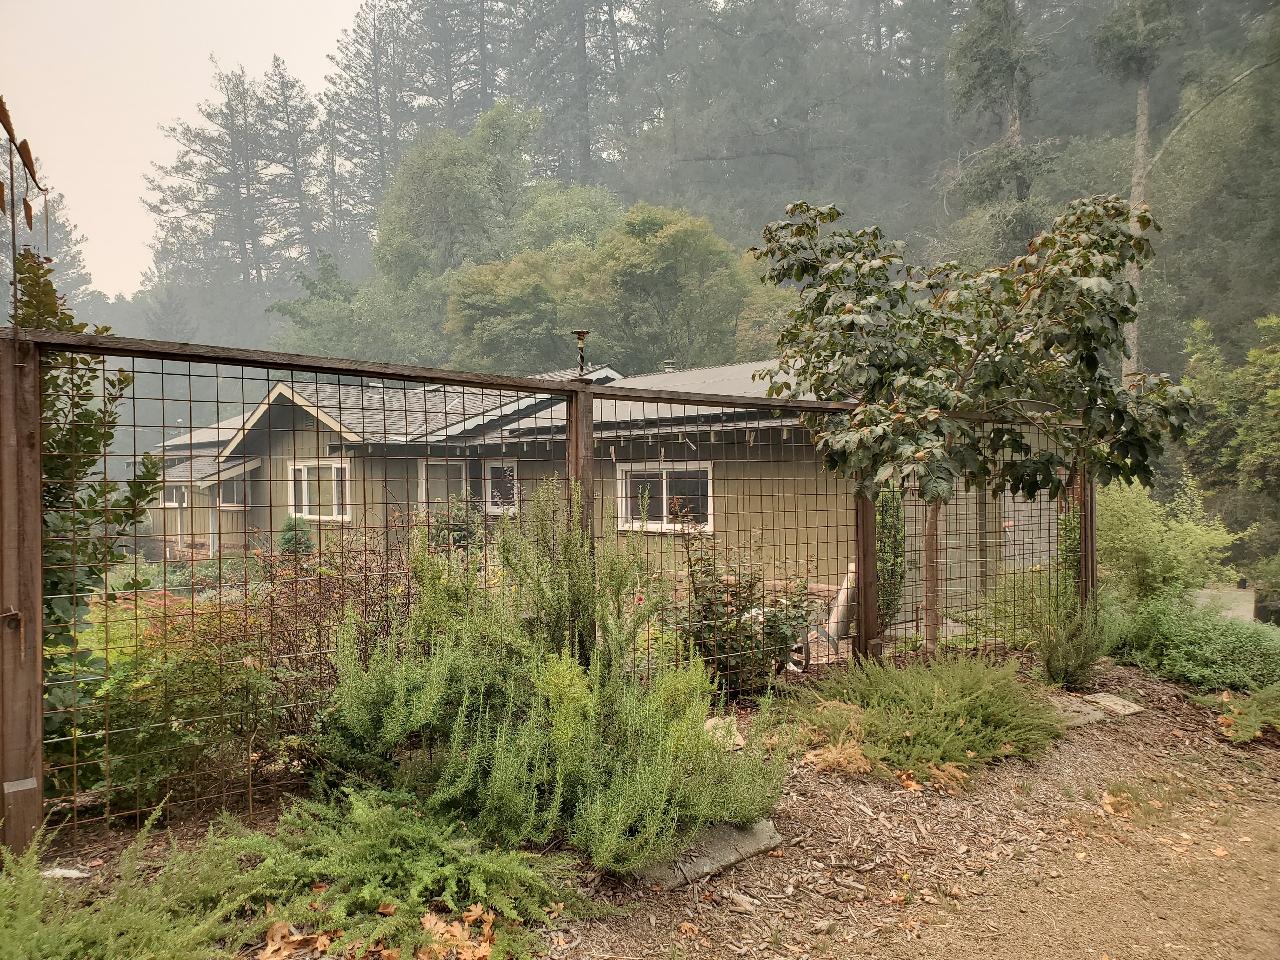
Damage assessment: no_damage